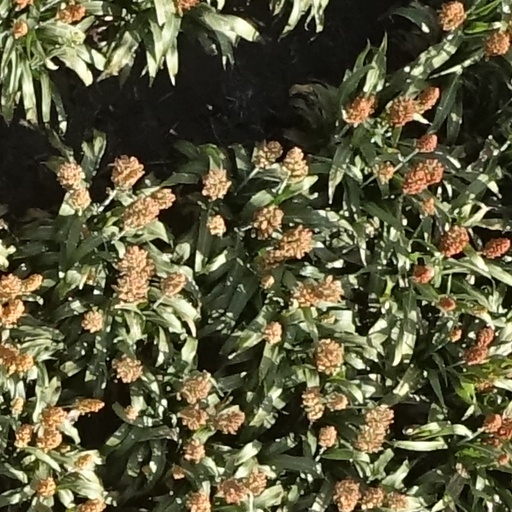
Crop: sorghum